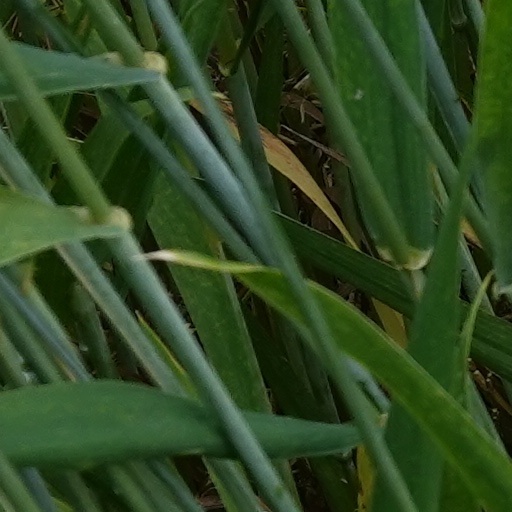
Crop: wheat